Kuwait Airways

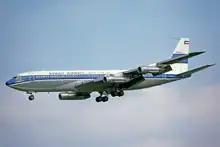
A Kuwait Airways Boeing 707-320C on the approach to London Heathrow Airport in 1978. Three aircraft of the type were ordered in November 1967.

In April 1965, the route network had expanded to include Abadan, Baghdad, Bahrain, Beirut, Bombay, Cairo, Damascus, Doha, Frankfurt, Geneva, Jerusalem, Karachi, London, Paris and Tehran. At this time, the fleet comprised two Comet 4Cs, three DC-6Bs, two Twin Pioneers and three Viscount 700s; the carrier had two Trident 1Es and three One-Elevens pending delivery. The first Trident was handed over by the aircraft manufacturer in March 1966, and the second followed in the same year. In the interim, a third aircraft of the type was ordered. On the other hand, the One-Elevens were never delivered: in January 1966, the carrier stated that the simultaneous introduction of both types of aircraft was not possible due to a tightened budget, and postponed their delivery; it was informed late that year that the airline would not take them. Three Boeing 707-320Cs were ordered in November 1967. The carrier made its first profit ever in 1968, with a net income of £910,000.